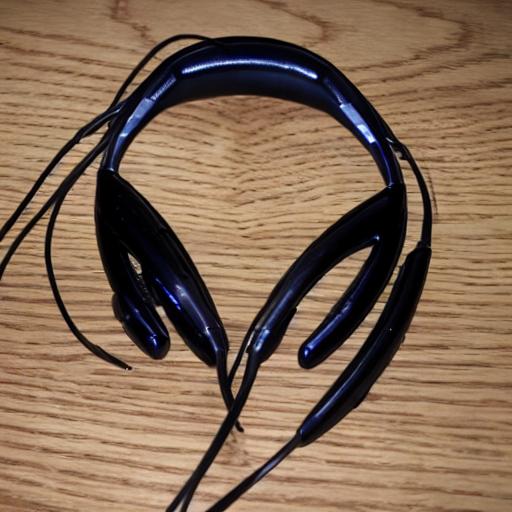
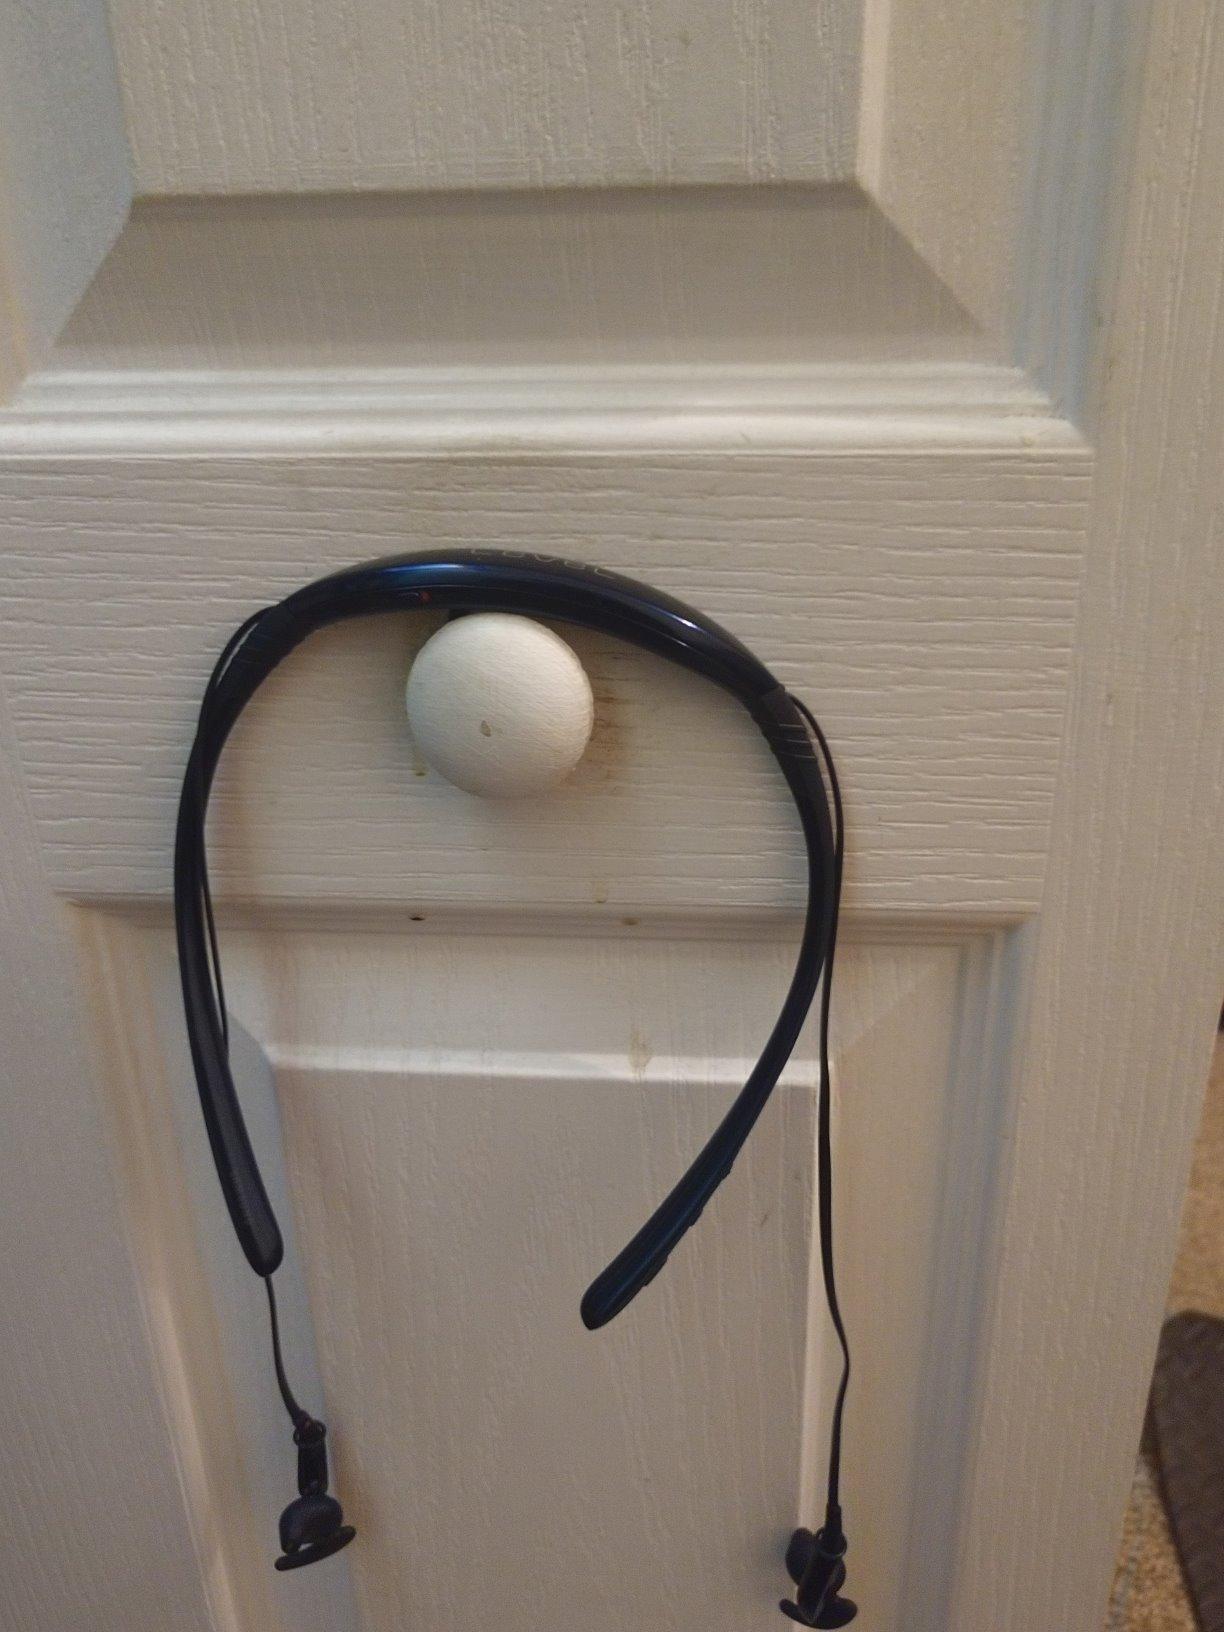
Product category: headphones
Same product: no